Induced-charge electrokinetics

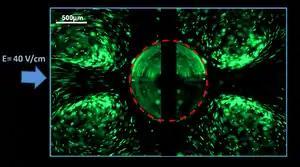
visualized induced-charge electrokinetic flow pattern around a carbon-steel sphere (diameter = 1.2mm). Four induced vortices are shown using fluorescent particles with a diameter of 1.90 μm. The DC electric field is applied from left to right and equals 40V/cm. The dashed line represents the particle boundary. The image is captured by TE2000-E Nikon microscope at "t" = 2s.

Induced-charge electrokinetics in physics is the electrically driven fluid flow and particle motion in a liquid electrolyte. Consider a metal particle (which is neutrally charged but electrically conducting) in contact with an aqueous solution in a chamber/channel. If different voltages apply to the end of this chamber/channel, electric field will generate in this chamber/channel. This applied electric field passes through this metal particle and causes the free charges inside the particle migrate under the skin of particle. As a result of this migration, the negative charges move to the side which is close to the positive (or higher) voltage while the positive charges move to the opposite side of the particle. These charges under the skin of the conducting particle attract the counter-ions of the aqueous solution; thus, the electric double layer (EDL) forms around the particle. The EDL sign on the surface of the conducting particle changes from positive to negative and the distribution of the charges varies along the particle geometry. Due to these variations, the EDL is non-uniform and has different signs. Thus, the induced zeta potential around the particle, and consequently slip velocity on the surface of the particle, vary as a function of the local electric field. Differences in magnitude and direction of slip velocity on the surface of the conducting particle effects the flow pattern around this particle and causes micro vortices. Yasaman Daghighi and Dongqing Li, for the first time, experimentally illustrated these induced vortices around a 1.2mm diameter carbon-steel sphere under the 40V/cm direct current (DC) external electric filed.